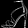
Label: Sandal